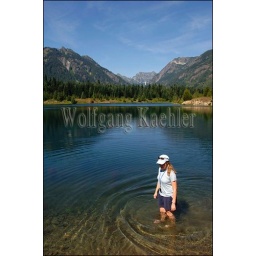
Usa, washington state, cascade mountains near snoqualmie pass, gold creek recreation area, gold creek pond, teenage girl wadding in water